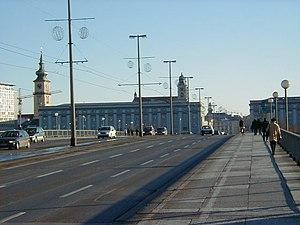
L'Autriche sous le nazisme est une période de l'histoire de l'Autriche, depuis l'annexion du pays par le Reich allemand le 12 mars 1938 — connue sous le nom d'Anschluss — jusqu’à la fin de la Seconde Guerre mondiale et le rétablissement de la République d'Autriche le 27 avril 1945. La fin temporaire du statut d'État de l'Autriche et la prise de pouvoir par le parti nazi ont été précédées par la Première république autrichienne. Cette Première République, née de l'effondrement de la double monarchie de l'Empire austro-hongrois à la fin de la Première Guerre mondiale et qui ne peut rejoindre la jeune République de Weimar en 1919 à cause de l'interdiction imposée par les puissances victorieuses, est caractérisée par de nombreuses tensions sociales et politiques telles que la guerre civile autrichienne, le putsch de juillet, l'austrofascisme et traverse plusieurs crises économiques.